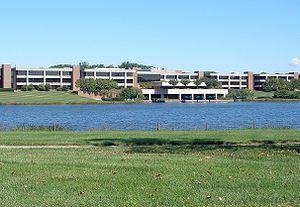
Bristol-Myers Squibb est une entreprise pharmaceutique américaine née, en 1989, de la fusion entre Bristol-Myers Company, fondée en 1887 par William McLaren Bristol et John Ripley Myers à Clinton, et Squibb Corporation. C'est le dixième groupe pharmaceutique mondial.